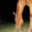
Label: horse